Casimir IV Jagiellon

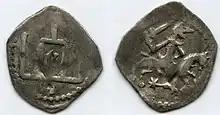
Lithuanian coin of Grand Duke Casimir IV Jagiellon with the Columns of the Gediminids and Vytis (Pogonia)

The sudden death of Sigismund Kęstutaitis left the Grand Duchy of Lithuania without a monarch, thus increasing its vulnerability. His assassination, reportedly orchestrated by political opponents associated with Švitrigaila, created a power vacuum that intensified the ongoing rivalry between factions in the Grand Duchy. The Voivode of Trakai, Jonas Goštautas, and other magnates of Lithuania, supported Casimir as a candidate to the Lithuanian throne. However, many Polish nobles hoped that the thirteen-year-old boy would become a vice-regent for Poland in Lithuania to secure Polish interests there. Casimir was invited by the Lithuanian magnates to Lithuania, and when he arrived in Vilnius in 1440, he was proclaimed as the Grand Duke of Lithuania on 29 June 1440 by the Council of Lords, contrary to the wishes of the Polish noble lords — an act supported and coordinated by Goštautas.